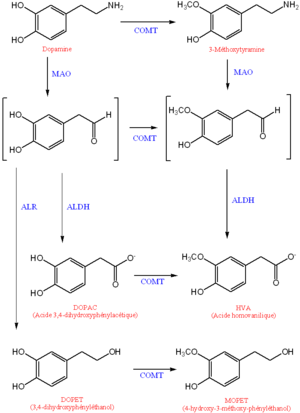
Métabolisme de la dopamine [MAO = Monoamine oxidase, COMT = catechol-O-méthyltransférase, ALR = Aldéhyde réductase, ALDH = Aldéhyde déshydrogénase] Auteur
Les catécholamines sont des composés organiques synthétisés à partir de la tyrosine et jouant le rôle d'hormone ou de neurotransmetteur.